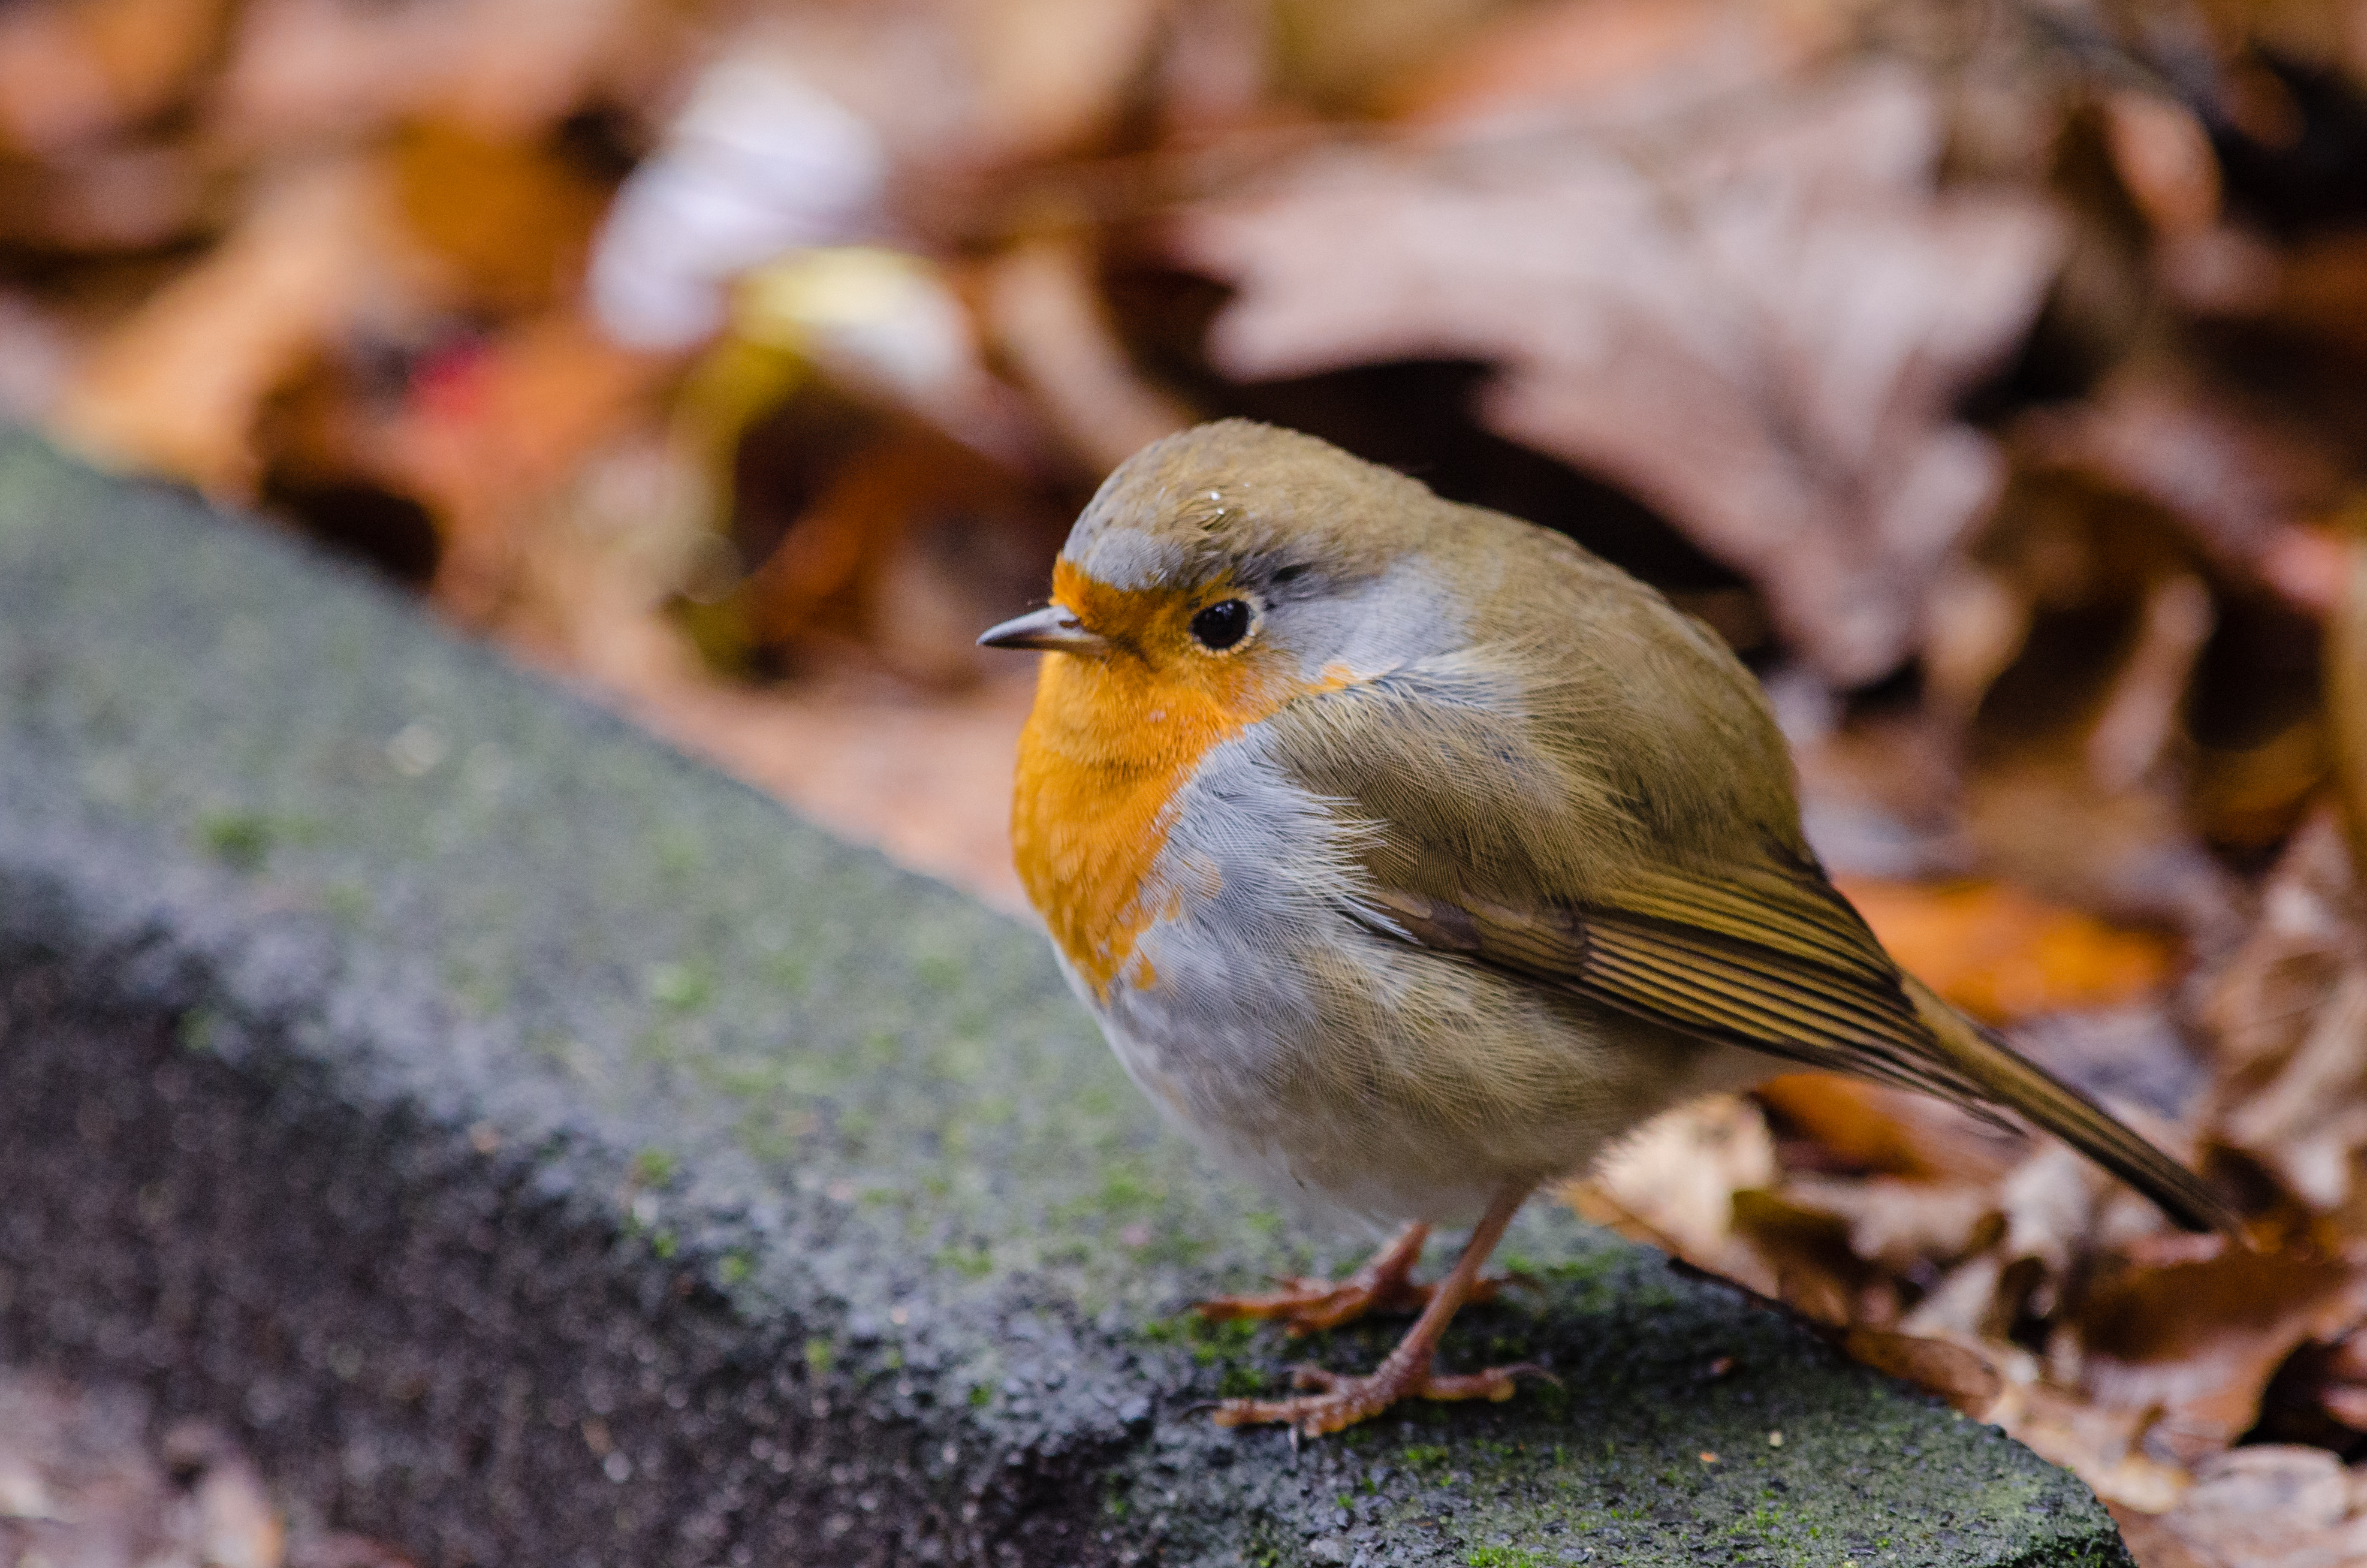
nature, bird, flower, wildlife, beak, autumn, robin, fauna, vertebrate, finch, brambling, old world flycatcher, perching bird, emberizidae, european robin